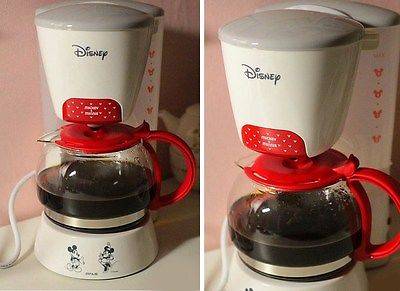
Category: coffee maker